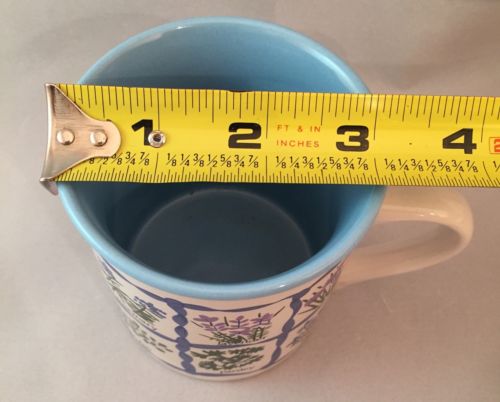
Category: mug